Wardrobe of Anne of Denmark

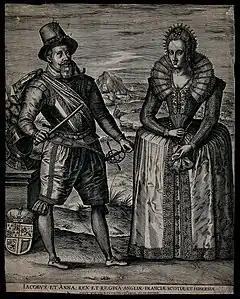
James VI and I and Anne of Denmark, engraving by Johannes Wierix, Wellcome Collection

Fabrics were purchased for her wardrobe by a merchant Robert Jousie and his business partner Thomas Foulis, using some of the money James VI received as a subsidy from Elizabeth I and the custom duty of the Scottish gold mines. Their two surviving accounts for the wardrobe (National Records of Scotland E35/13 and E35/14) detail fabrics bought for garments in journal form in the 1590s.